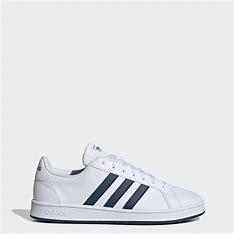
Brand: Adidas
Model: Grand Court Base